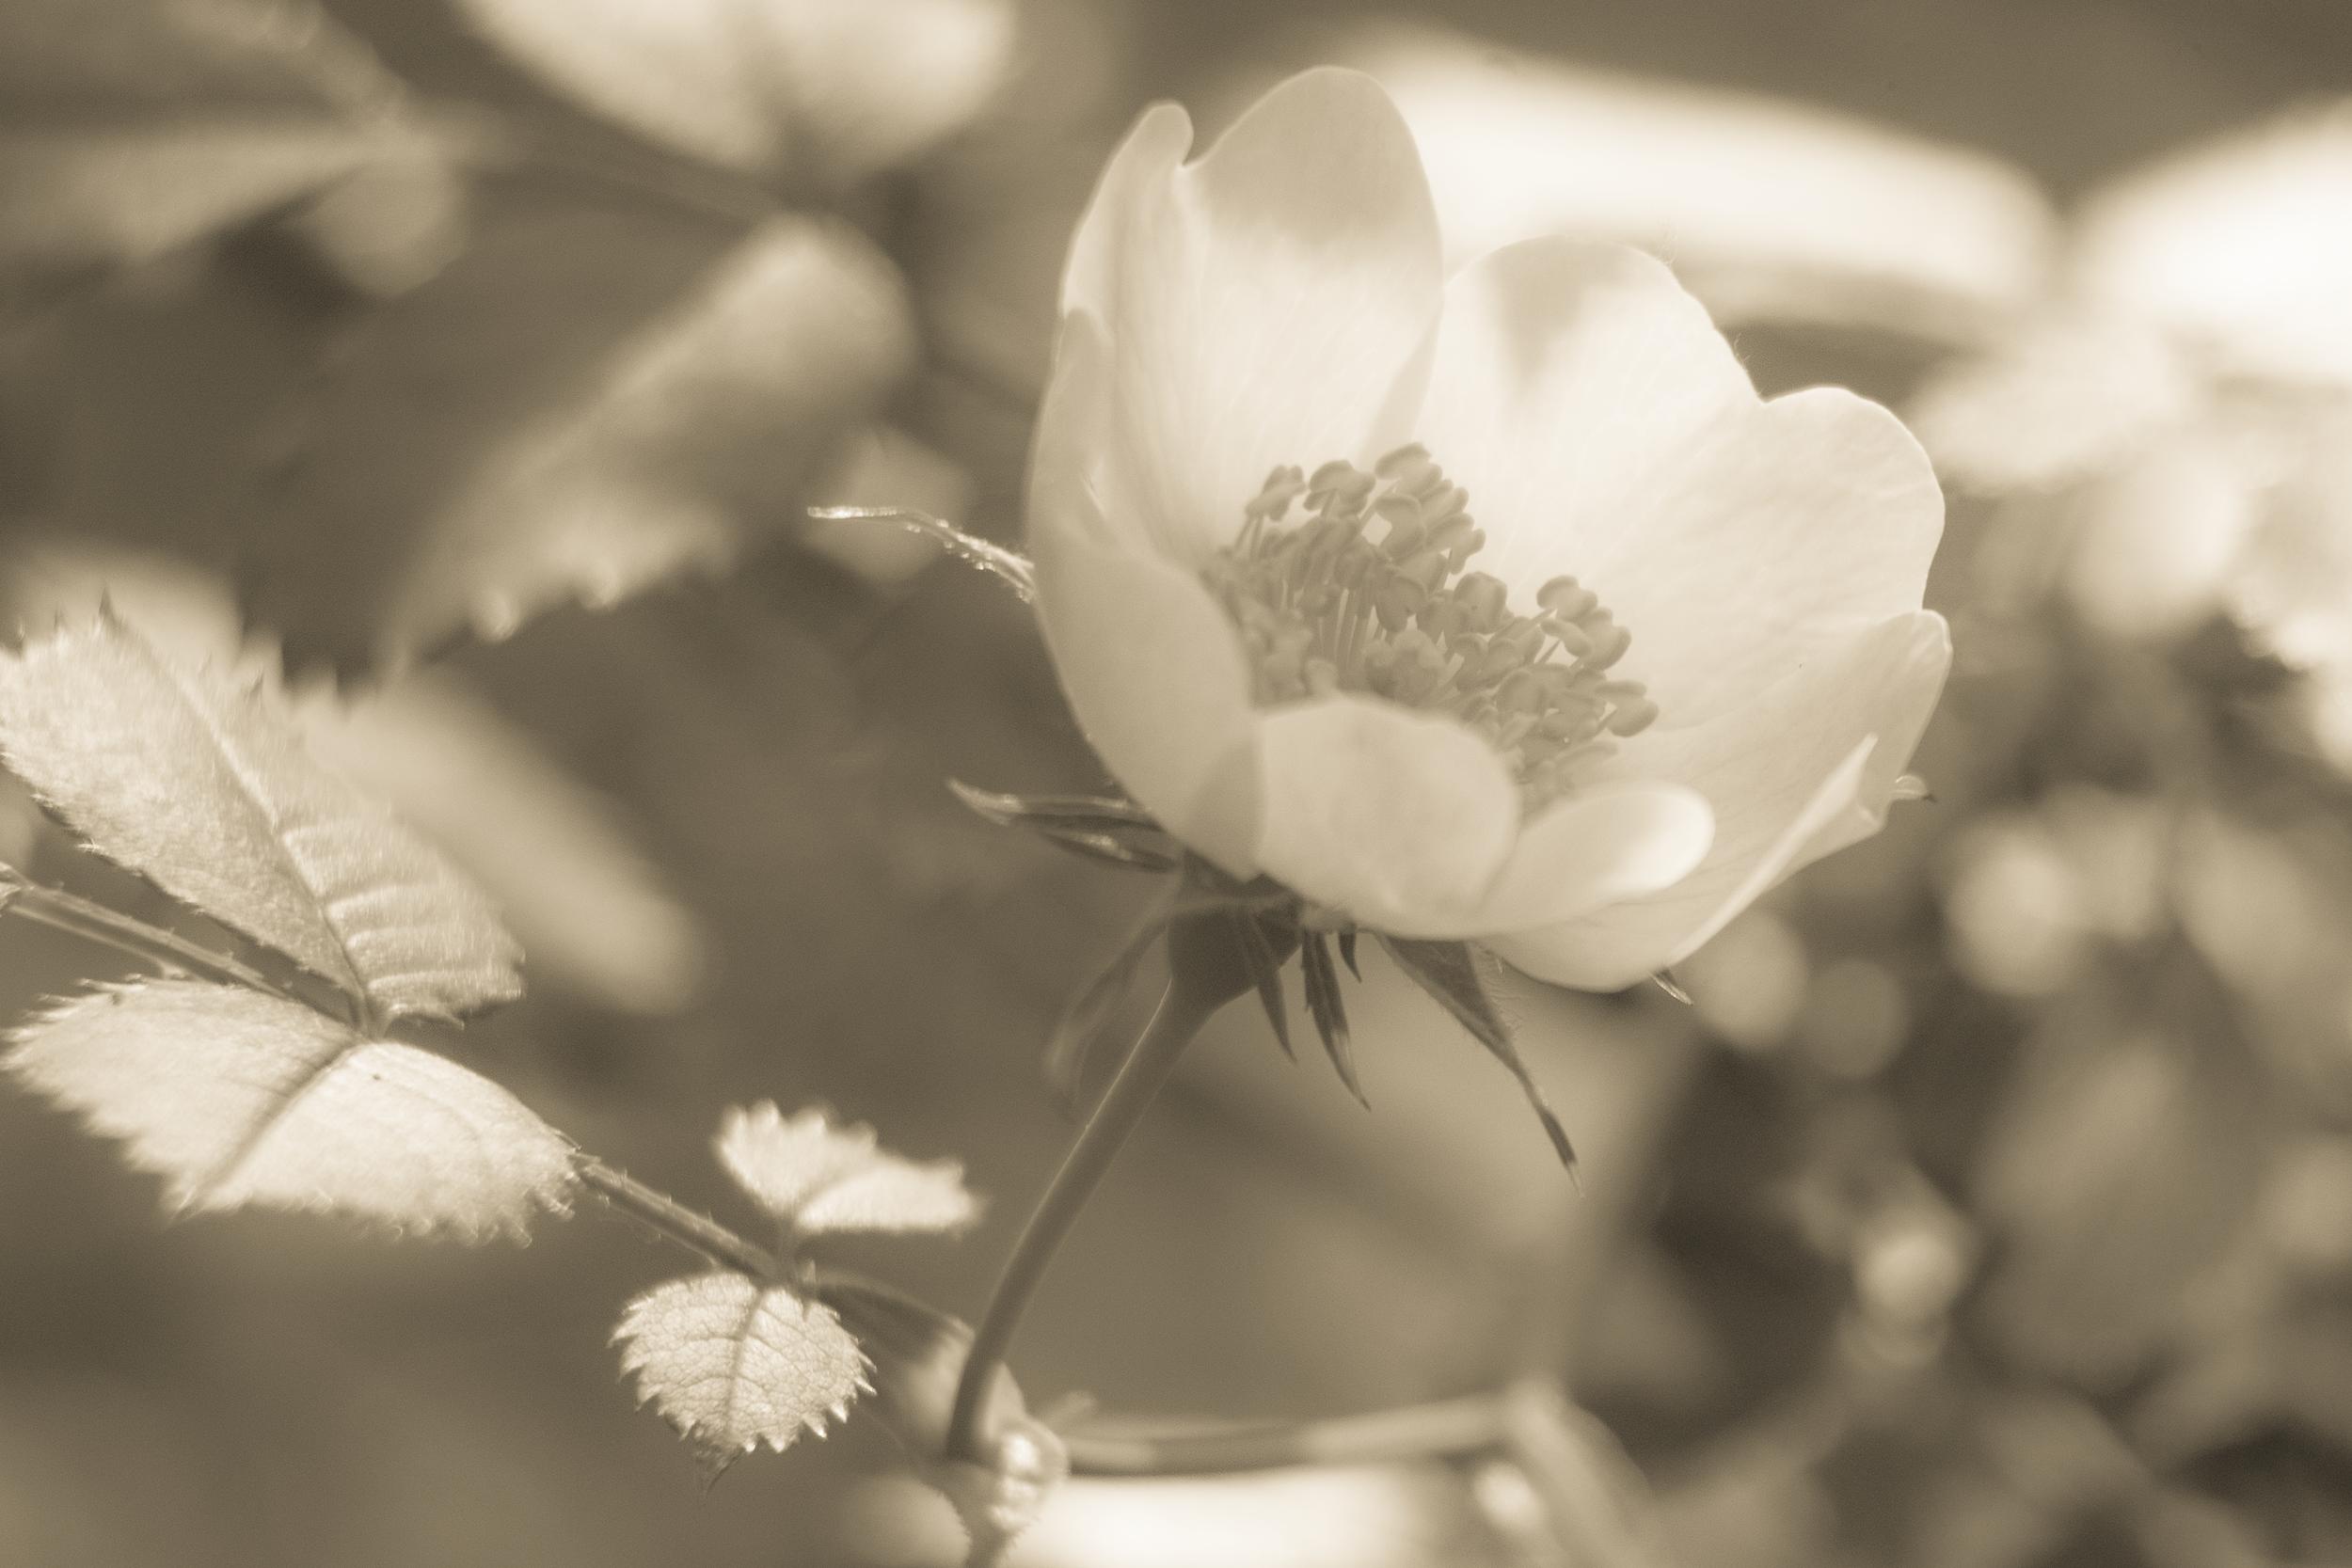
branch, blossom, black and white, plant, white, photography, flower, petal, bloom, europe, macro, botany, nikon, monochrome, closeup, flora, close up, nikkor, d750, 5502000mmf4056, macro photography, flowering plant, monochrome photography, plant stem, land plant